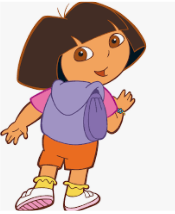
Portrait style: Cartoon Portrait